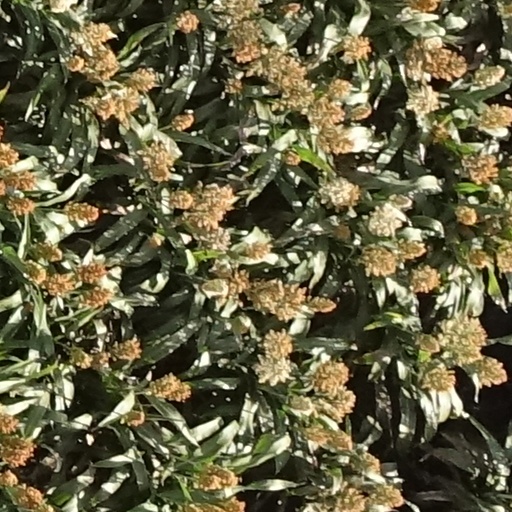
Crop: sorghum